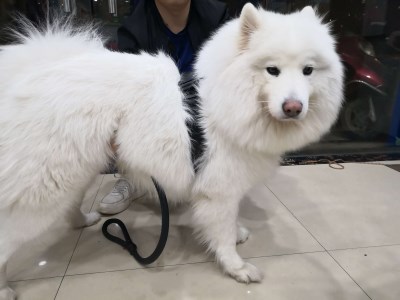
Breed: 2192-n000088-Samoyed